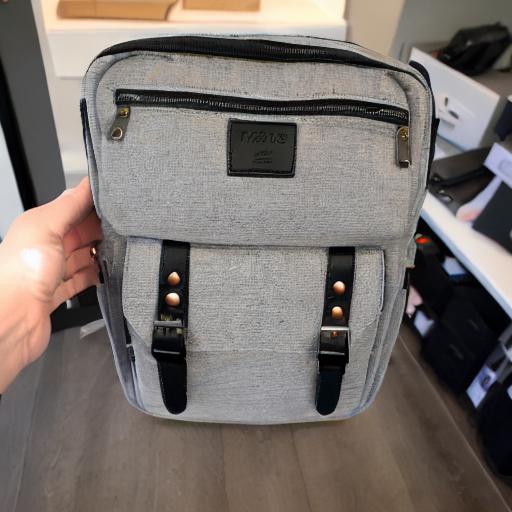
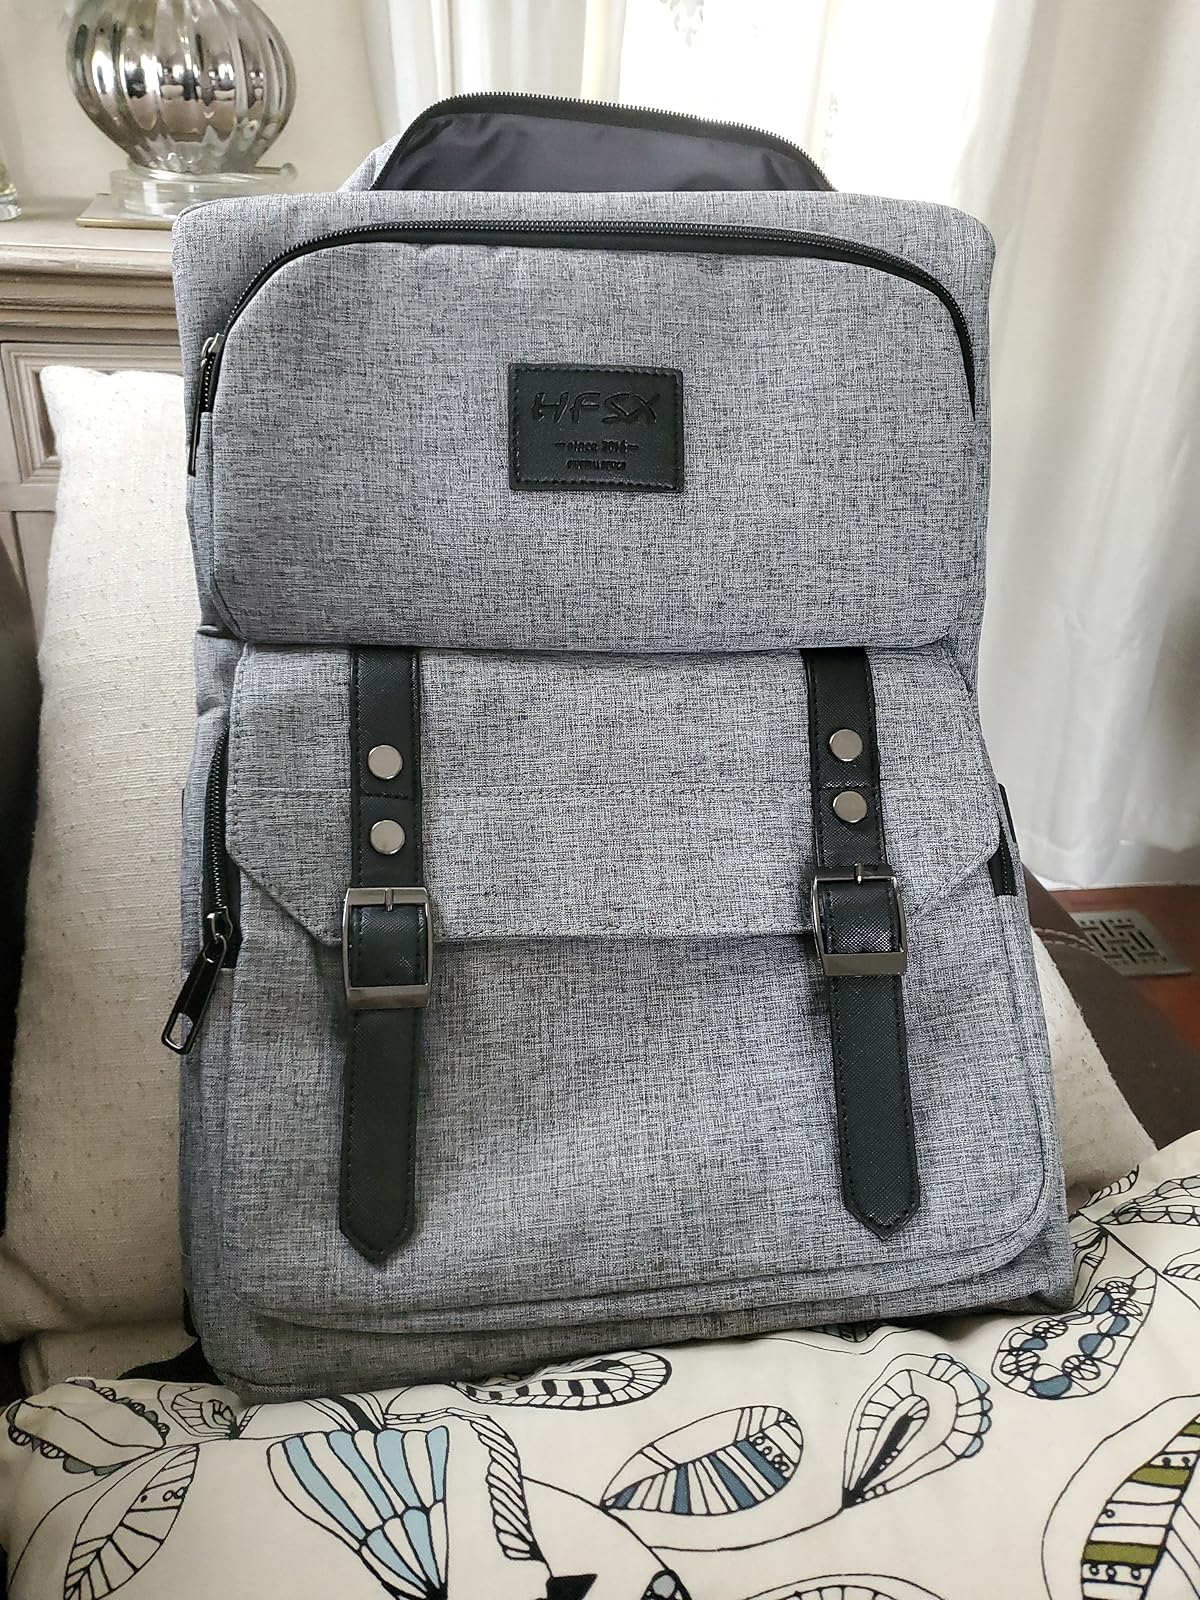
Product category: bag
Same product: no